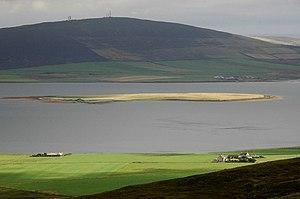
Damsay est une île inhabitée du Royaume-Uni située en Écosse, dans les Orcades.